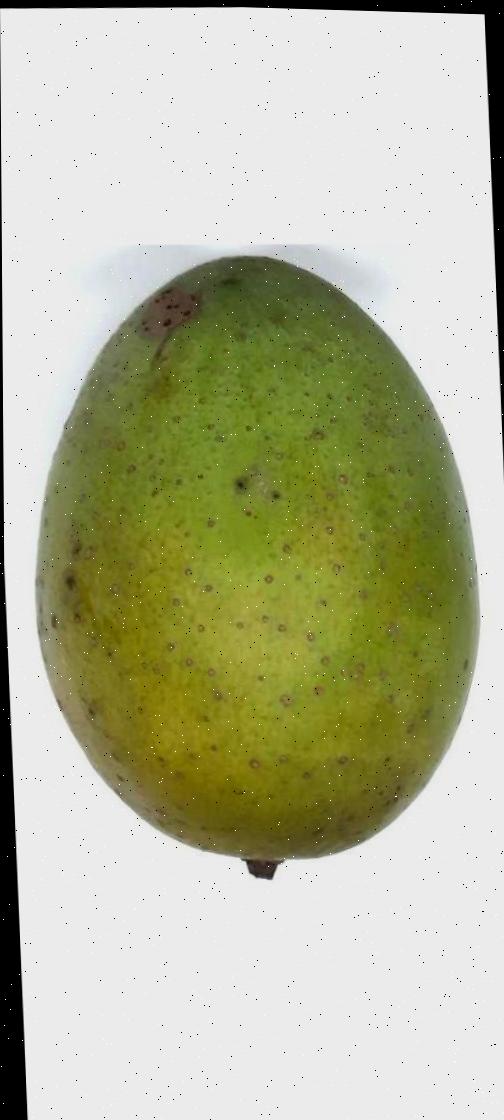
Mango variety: Langra